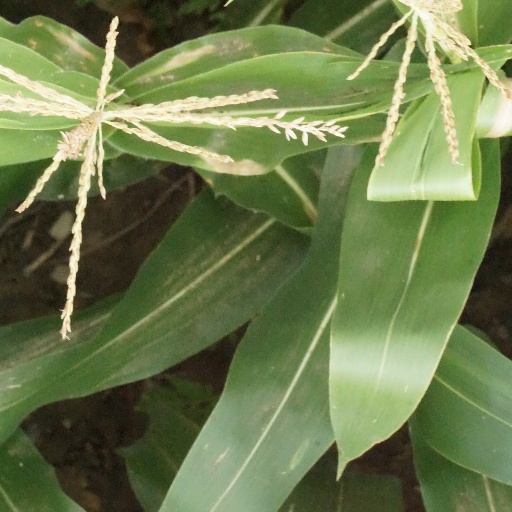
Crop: maize; corn